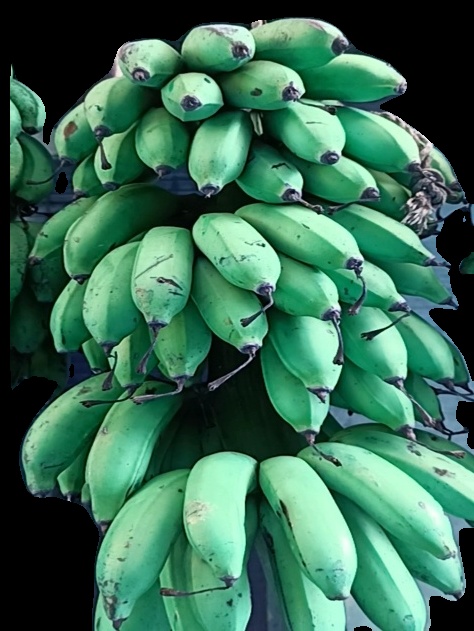
Variety: rasbale
Grade: grade2